Barony of Ladyland

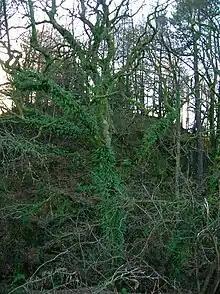
A Sycamore covered with epiphytic Common Polypody ferns growing in the Ladyland Glen.

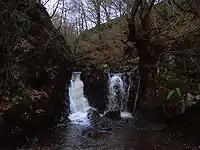
A waterfall on the Maich Water near Ladyland.

A Scottish sundial at the stables is dated 1821, and may commemorate the completion of building works, as with the fine example of a 1673 Scottish sundial—originally from the old castle—that now stands in front of the mansion house. The older sundial stands on a pedestal more like those usually found with horizontal dials, and bears the monogram M.P.C. The 1821 dial may not have originally been made for its current graceful and highly ornamented pedestal.